Zoe Rae

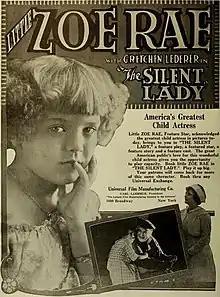
Zoe Rae in "The Silent Lady" (1917)

Zoe Rae (born Zoë Rae Bech; July 13, 1910 – May 20, 2006) was an American child actress of the silent era. She appeared in 54 films between 1915 and 1920. She was called "the greatest little emotional actress on record" by "Motion Picture Magazine".